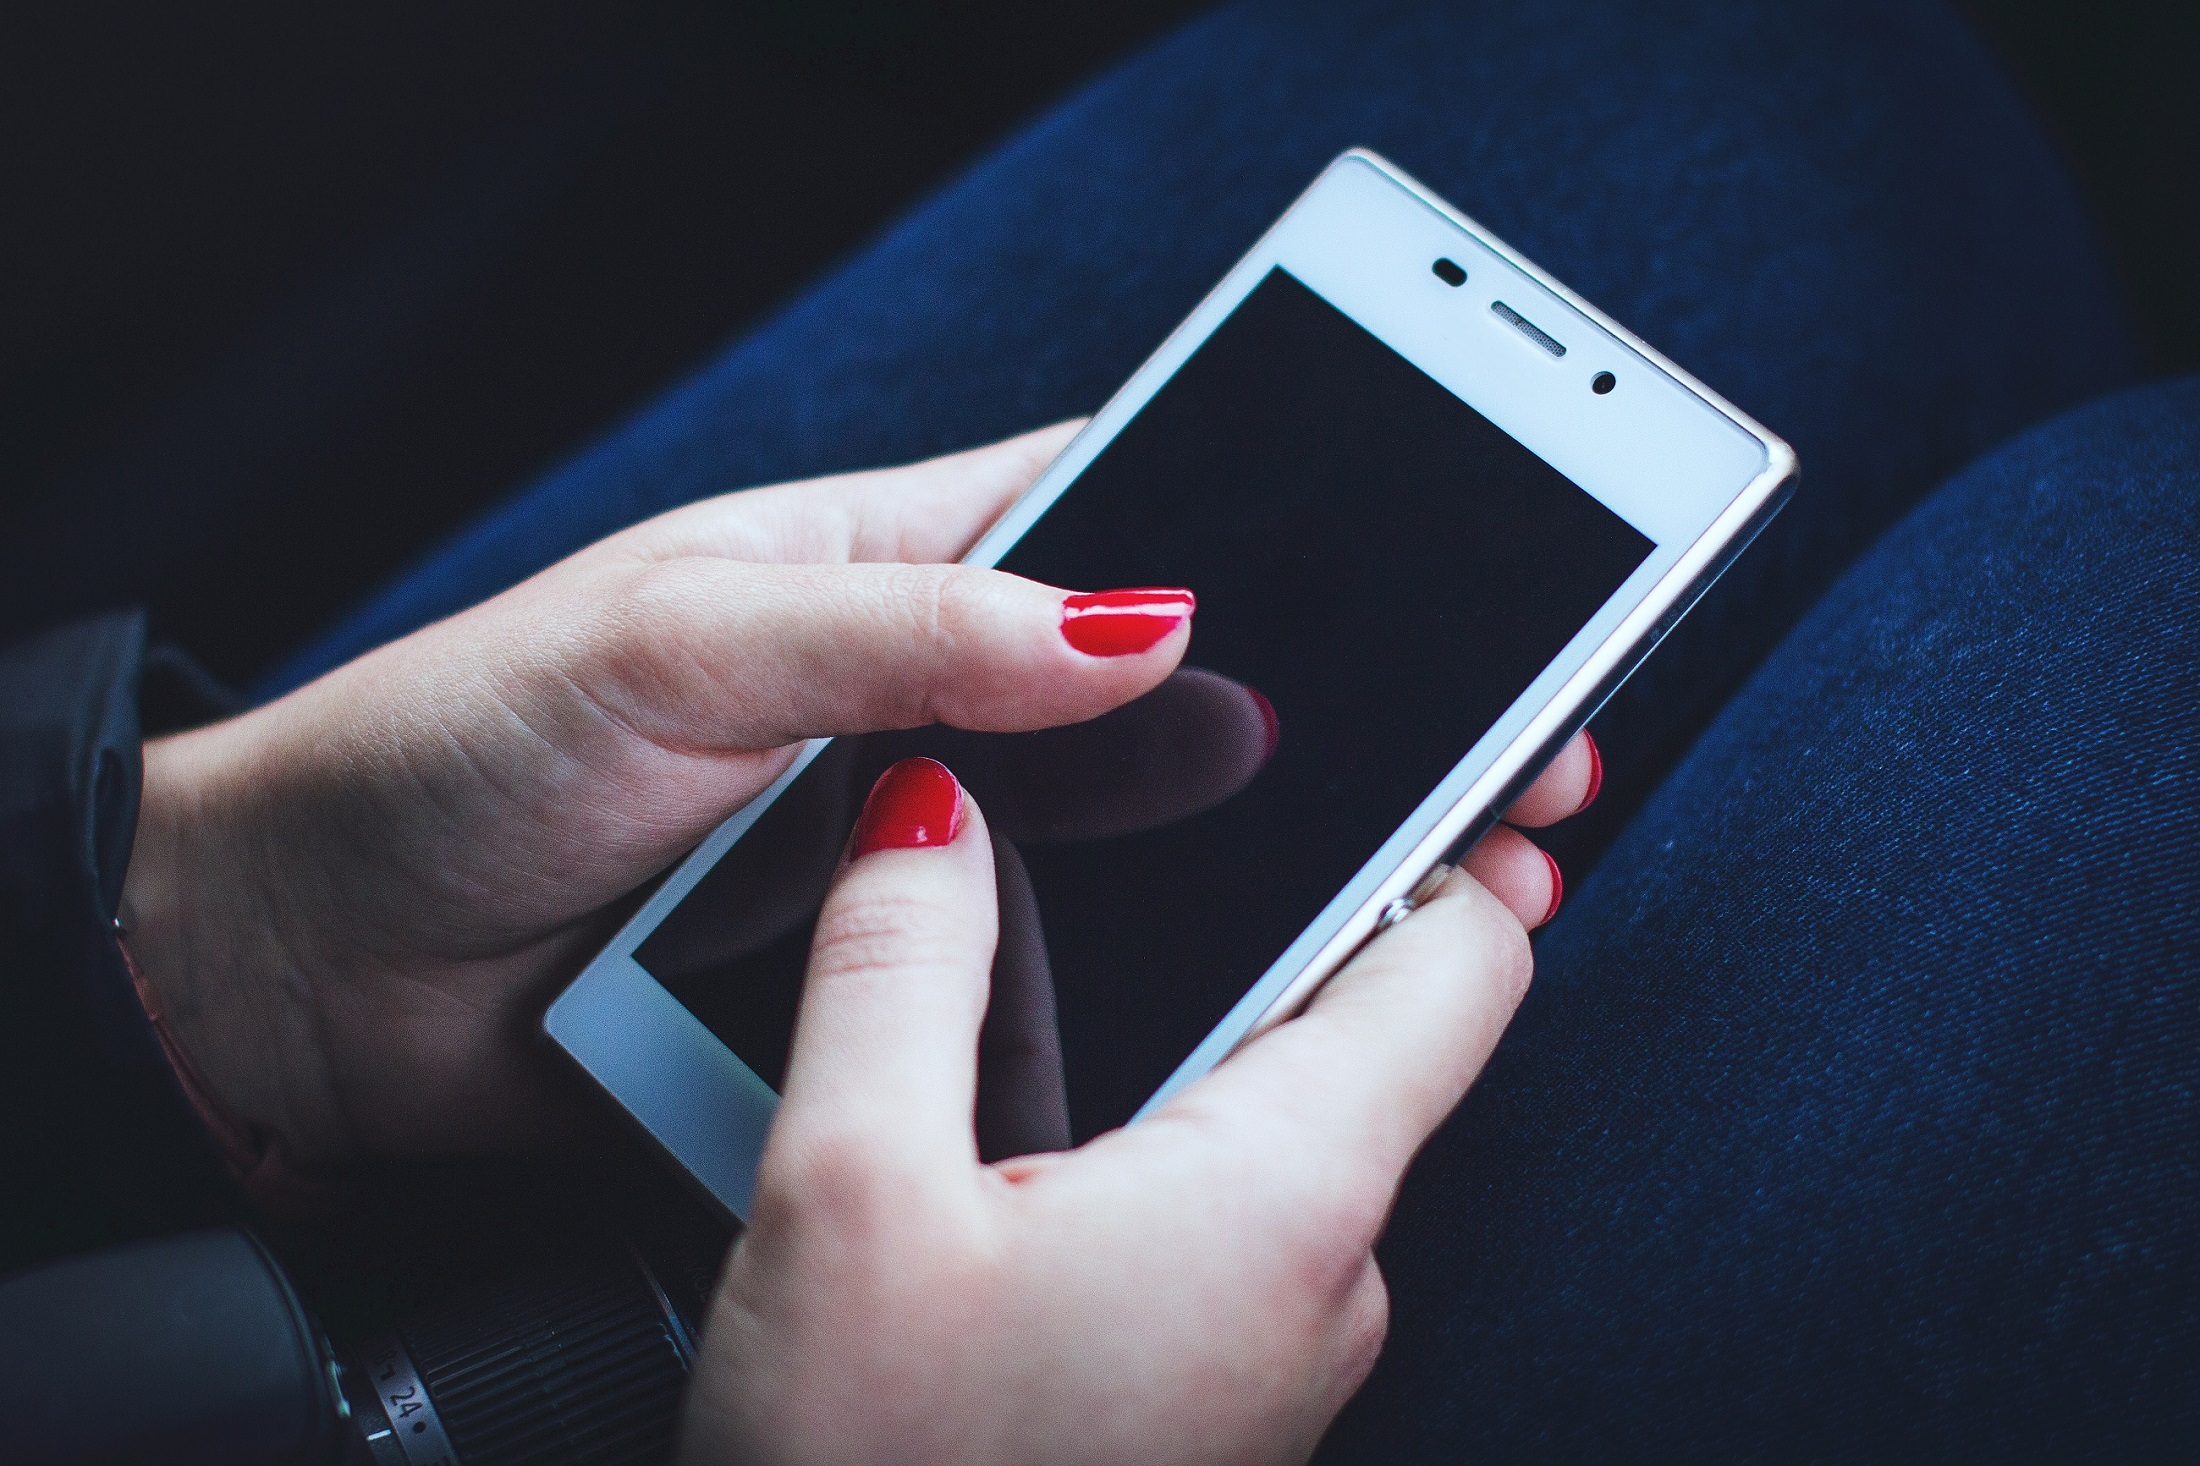
smartphone, mobile, hand, technology, white, finger, red, telephone, communication, gadget, blue, black, mobile phone, modern, cell phone, device, display, text, call, cellphone, touchscreen, wireless, operating system, portable communications device, communication device, hand held